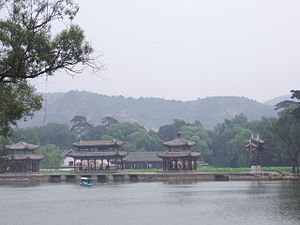
Chengde
Fra den kejserlige sommerresidens
Chengde er en kinesisk storby i provinsen Hebei ved Kinas kyst til det Gule Hav. Den er en by på præfekturniveau. Befolkningen i byen anslås til 442.000, men hele præfekturet har 3,53 millioner indbyggere.